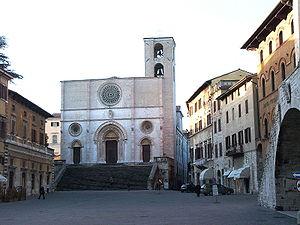
Le diocèse de Todi est un diocèse italien, fondé au IIᵉ siècle. En 1986 le diocèse est fusionné dans le diocèse d'Orvieto-Todi.